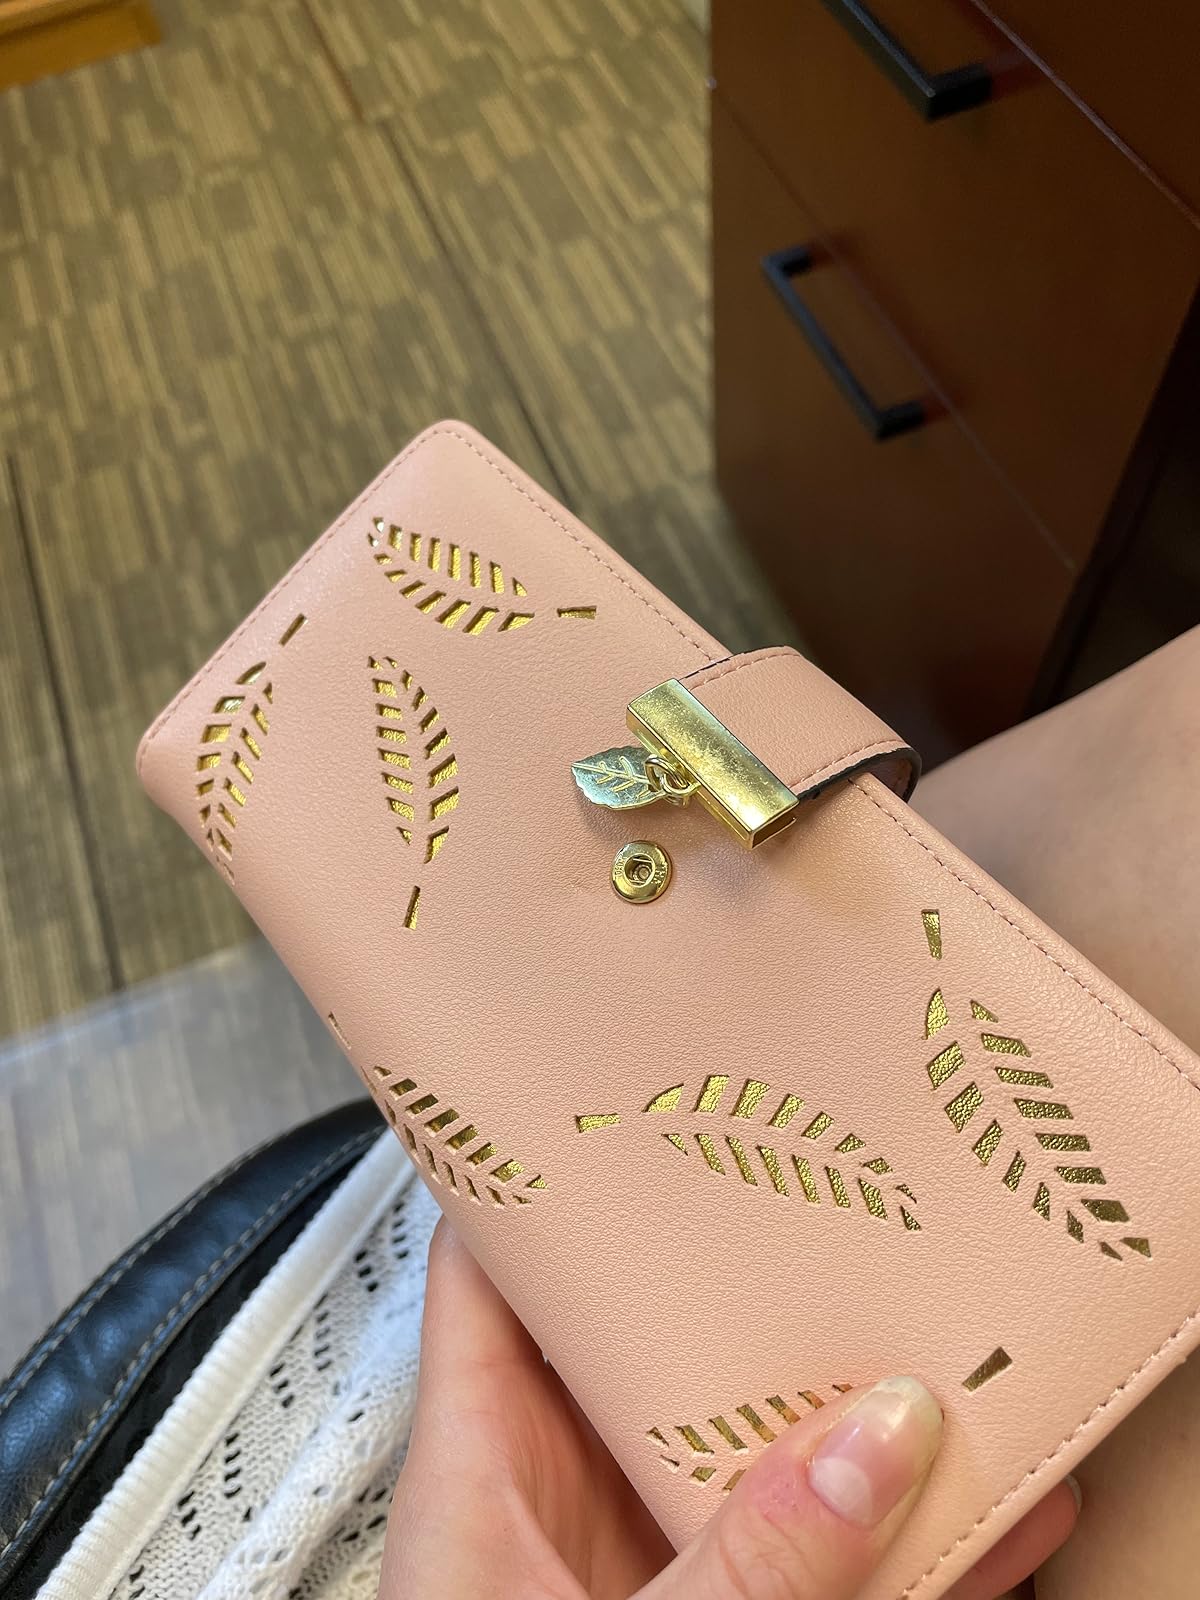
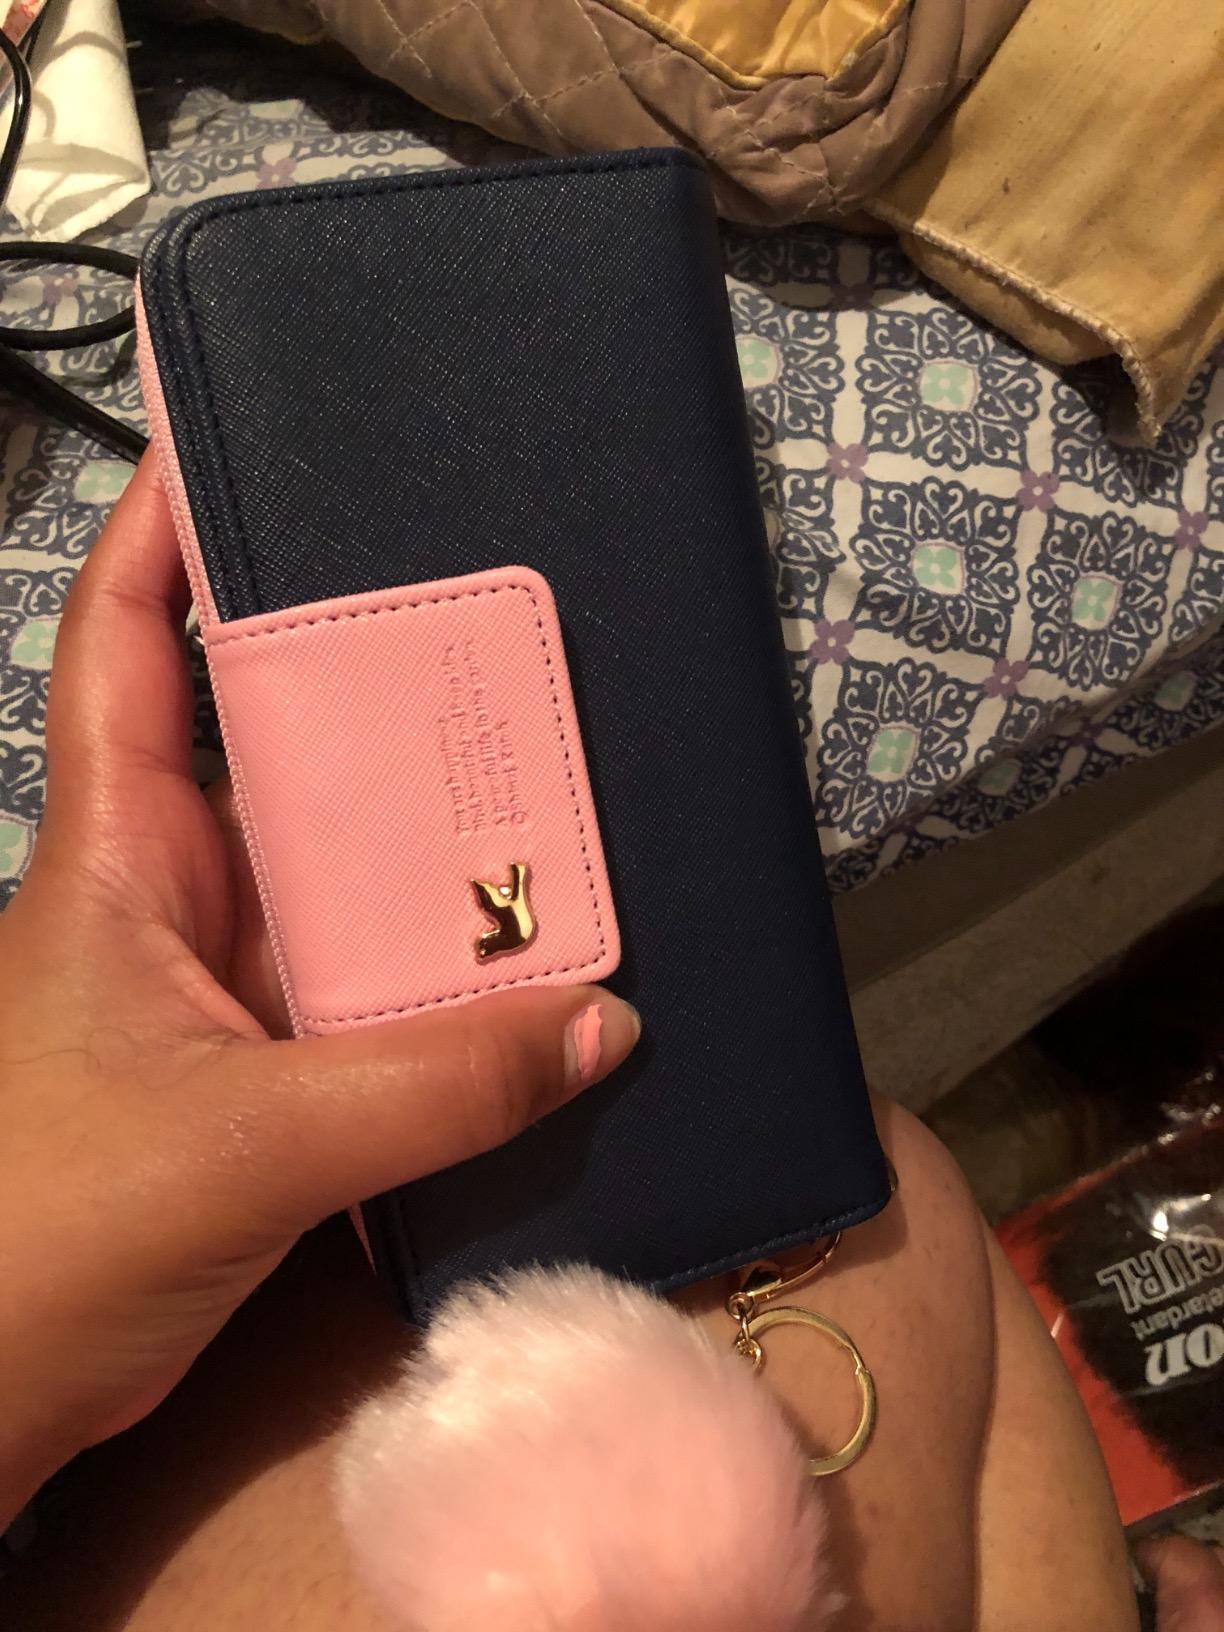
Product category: accessories_handbag
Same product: no